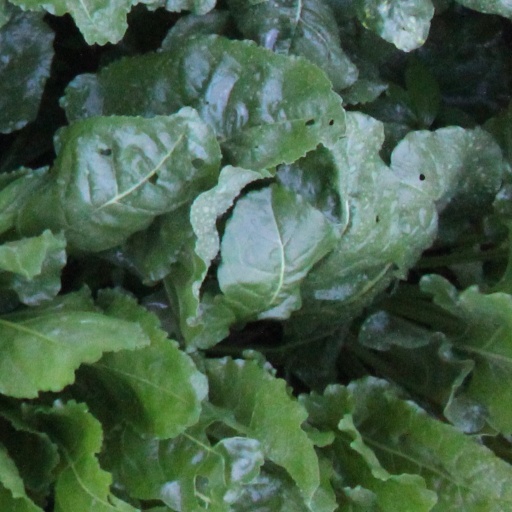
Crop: sugar beet